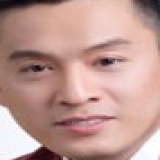
ca sĩ Lam Trường